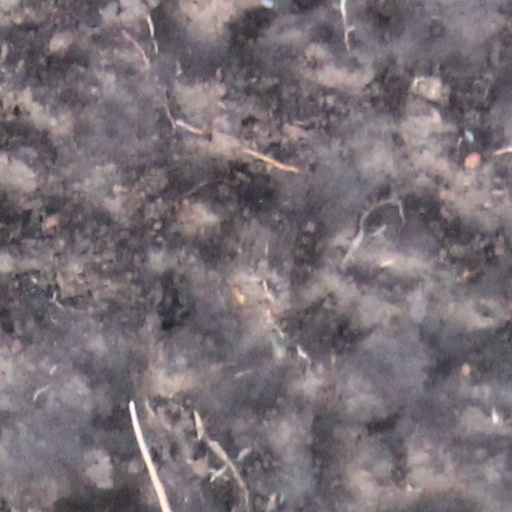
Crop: wheat